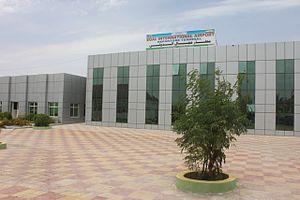
La Somalie, en forme longue la république fédérale de Somalie, est un pays situé à l'extrémité orientale de la Corne de l'Afrique.
Hargeisa est une ville située dans le nord-ouest de la Somalie. Deuxième plus grande ville de la Somalie, c'est aussi la capitale de la République du Somaliland, proclamée en 1991 et non reconnue par les instances internationales, la ville principale de la région de Woqooyi Galbeed et de son Berbera principal.
L'aéroport Egal d'Hargeisa est un aéroport de Hargeisa, la capitale du Somaliland, une région de facto souveraine actuellement reconnue par aucun pays étranger et revendiquée par la Somalie. Nommé d'après le deuxième président Muhammad Haji Ibrahim Egal du Somaliland, l'aéroport a bénéficié d'importantes rénovations en 2012-2013. En 2002, l'aéroport traitait 56 000 passagers et 2 300 tonnes de fret sur un total de 1 750 débarquements.